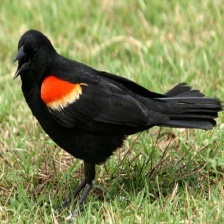
Species: RED WINGED BLACKBIRD
Scientific name: AGELAIUS PHOENICEUS